Municipal Museum of Caxias do Sul

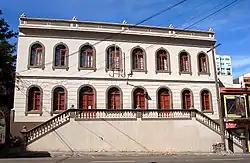
Facade of the museum

The Municipal Museum of Caxias do Sul is a Brazilian historical, artistic, and ethnographic museum, located at 586 Visconde de Pelotas Street, in Caxias do Sul, in the state of Rio Grande do Sul.